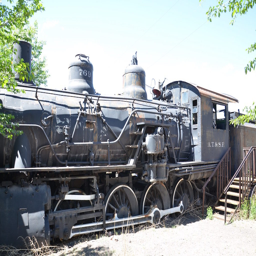
the rest of the engine outside ; weird !